Augustin-Jean Fresnel

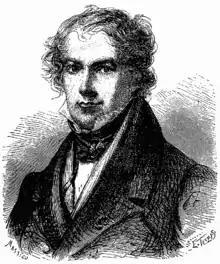

In 1812, Jean-Baptiste Biot reworked the same ground using a gypsum lamina in place of the mica, and found empirical formulae for the intensities of the ordinary and extraordinary images. The formulae contained two coefficients, supposedly representing colors of rays "affected" and "unaffected" by the plate—the "affected" rays being of the same color mix as those reflected by amorphous thin plates of proportional, but lesser, thickness.